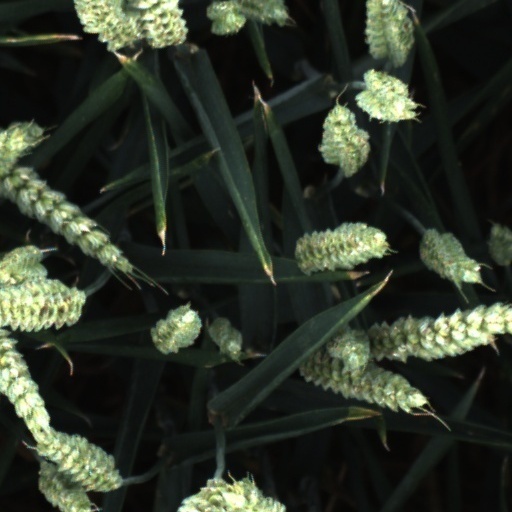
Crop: wheat